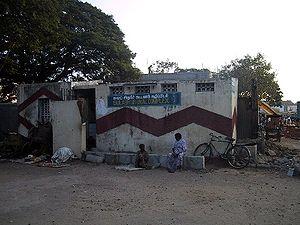
Des toiletes publiques Sulabh à Madras, Chennai.
La défécation est l’expulsion des matières fécales par l'anus. Cet acte essentiel est tabou dans de nombreuses cultures car très intime. Il s'effectue de différentes façons : en s'accroupissant ou s'asseyant, en utilisant ou non des toilettes. L'acte peut aussi s'avérer involontaire suite à des dysfonctionnements intestinaux.